Marty Reed

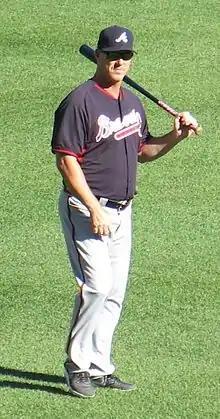
Reed with the Braves in 2016

Martin Edward Reed (born July 22, 1961) is an American professional baseball coach. He is a former bullpen coach for the Atlanta Braves of Major League Baseball (MLB).